Loop (1999 film)

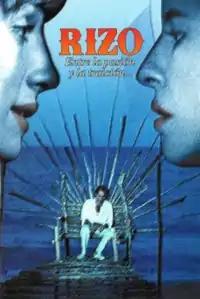
Film poster

Loop is a 1999 Venezuelan drama film written and directed by Julio Sosa Pietri. The film was selected as the Venezuelan entry for the Best Foreign Language Film at the 71st Academy Awards, but was not accepted as a nominee.